Economy of Sri Lanka

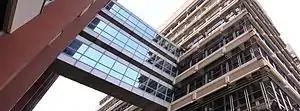
Central Bank of Sri Lanka Building

The Central Bank of Sri Lanka is the monetary authority of Sri Lanka and was established in 1950. The Central Bank is responsible for the conduct of monetary policy in the country and also has supervisory powers over the financial system.